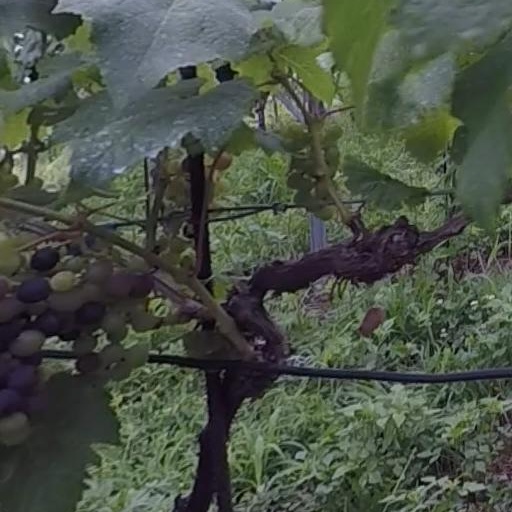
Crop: grape